48 Shades

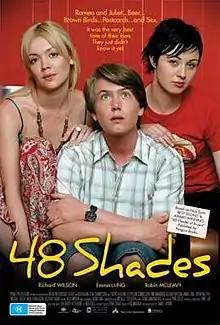
Theatrical release poster

48 Shades (titled Australian Pie: Naked Love in the United States) is a 2006 Australian comedy film by debut director Daniel Lapaine, starring Richard Wilson, Emma Lung, Robin McLeavy, and Victoria Thaine. It is based on Nick Earls' popular 1999 novel "48 Shades of Brown".